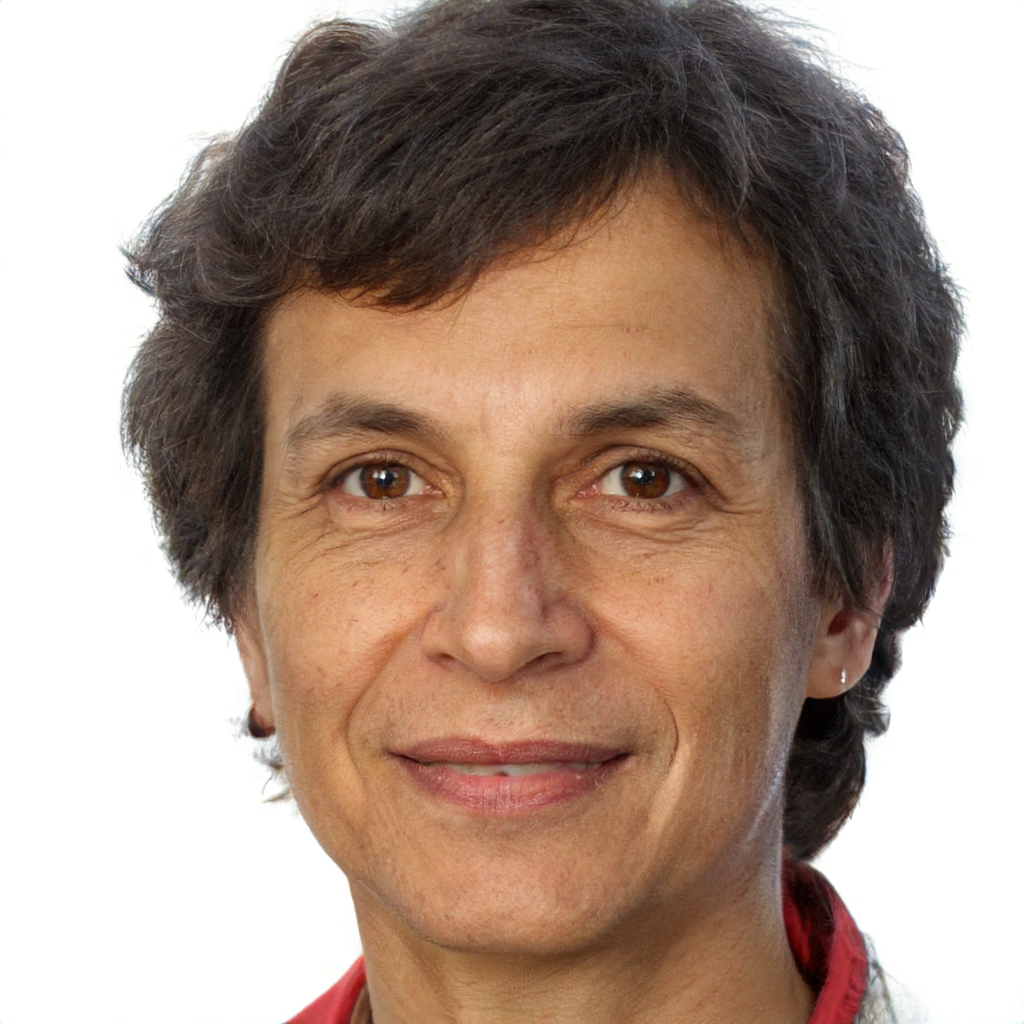
Gender: Female